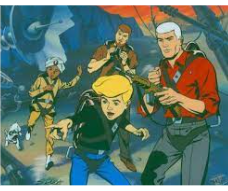
Portrait style: Cartoon Portrait